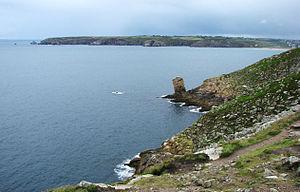
La Baie des Trépassés, vue depuis la pointe du Raz. Plogoff, Finistère.
La liste des sites géologiques de Bretagne résulte de la démarche d'inventaire national du patrimoine géologique qui a conduit les géologues à hiérarchiser les différents géosites bretons, qui est une région pionnière dans ce domaine, notamment du fait du tissu associatif, dont la SEPNB et la Société géologique et minéralogique de Bretagne.
La mythologie bretonne constitue le fonds des croyances de la Bretagne. Les peuples celtes d'Armorique connaissent probablement avec leur mythologie celtique plusieurs divinités et créatures spécifiques associées à des cultes de la nature, dont on retrouve quelques traces chez certains saints bretons. Ce fonds mythologique est accepté par les Romains puis nettement christianisé, provoquant la perte irrémédiable des grands récits et la destruction ou la conversion des lieux de culte païens. Le mythe du roi Brutus est promu pour attribuer des origines troyennes aux Bretons, avant d'être concurrencé par celui de Conan Mériadec au Xᵉ siècle, qui explique la christianisation de la région et sa langue. Les migrations des Bretons depuis la Grande-Bretagne à partir du IVᵉ siècle voient les mêmes croyances chrétiennes s'implanter de part et d'autre de la Manche, avec un probable retour de la matière de Bretagne. La légende arthurienne est fortement diffusée dans le duché de Bretagne au Moyen Âge, à travers notamment les poèmes de Marie de France.